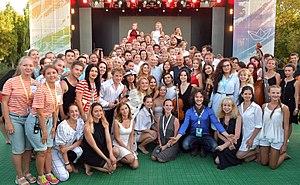
Vladimir Vladimirovitch Poutine, né le 7 octobre 1952 à Léningrad, est un homme d'État russe. Depuis 1999, il est la figure centrale de l’exécutif, alternativement comme président du gouvernement et président de la fédération de Russie.